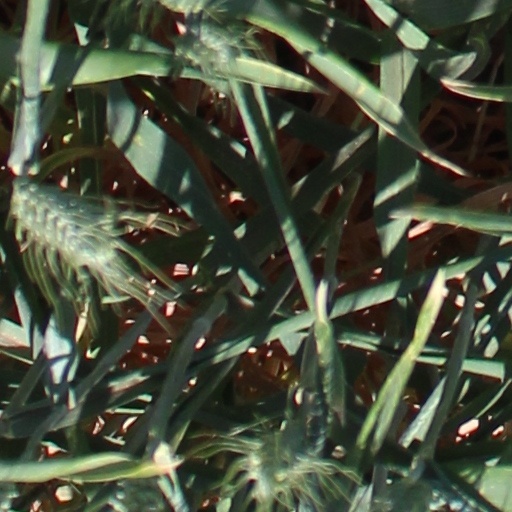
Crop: wheat